Intracytoplasmic sperm injection

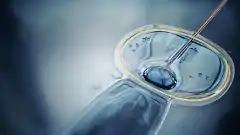
A medical animation still showing the ICSI procedure.

The procedure is done under a microscope using multiple micromanipulation devices (micromanipulator, microinjectors and micropipettes). A holding pipette stabilizes the mature oocyte with gentle suction applied by a microinjector. From the opposite side a thin, hollow glass micropipette is used to collect a single sperm, having immobilised it by cutting its tail with the point of the micropipette. The oocyte is pierced through the oolemma and the sperm is directed into the inner part of the oocyte (cytoplasm). The sperm is then released into the oocyte. The pictured oocyte has an extruded polar body at about 12 o'clock indicating its maturity. The polar body is positioned at the 12 or 6 o'clock position, to ensure that the inserted micropipette does not disrupt the spindle inside the egg. After the procedure, the oocyte will be placed into cell culture and checked on the following day for signs of fertilization.